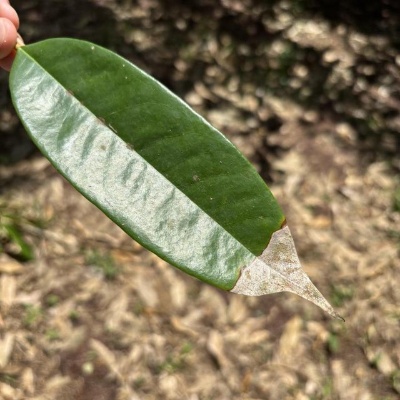
Label: Leaf_Blight